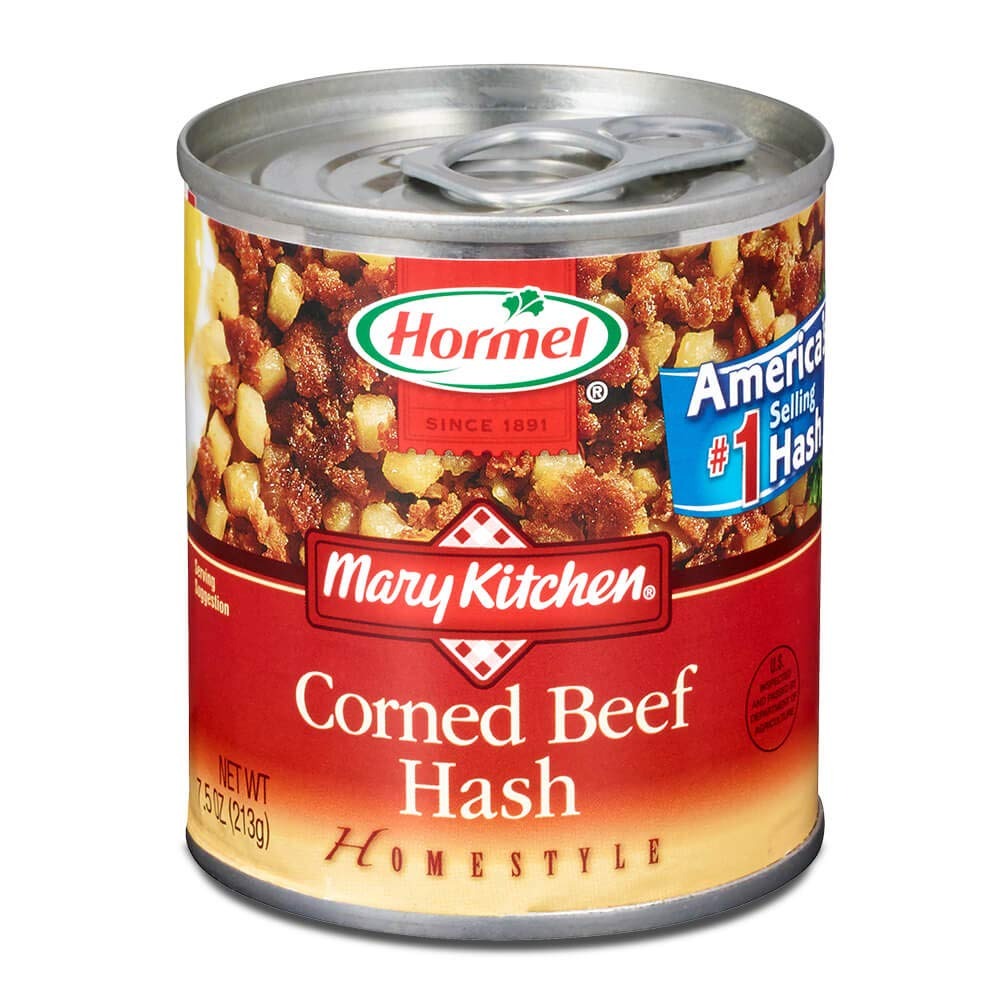
Item Name: Hormel Mary Kitchen, Homestyle Corned Beef Hash 7.5 oz Can, Case Packed, (Pack of 6)
Value: 45.0
Unit: Ounce

Price: 2.685